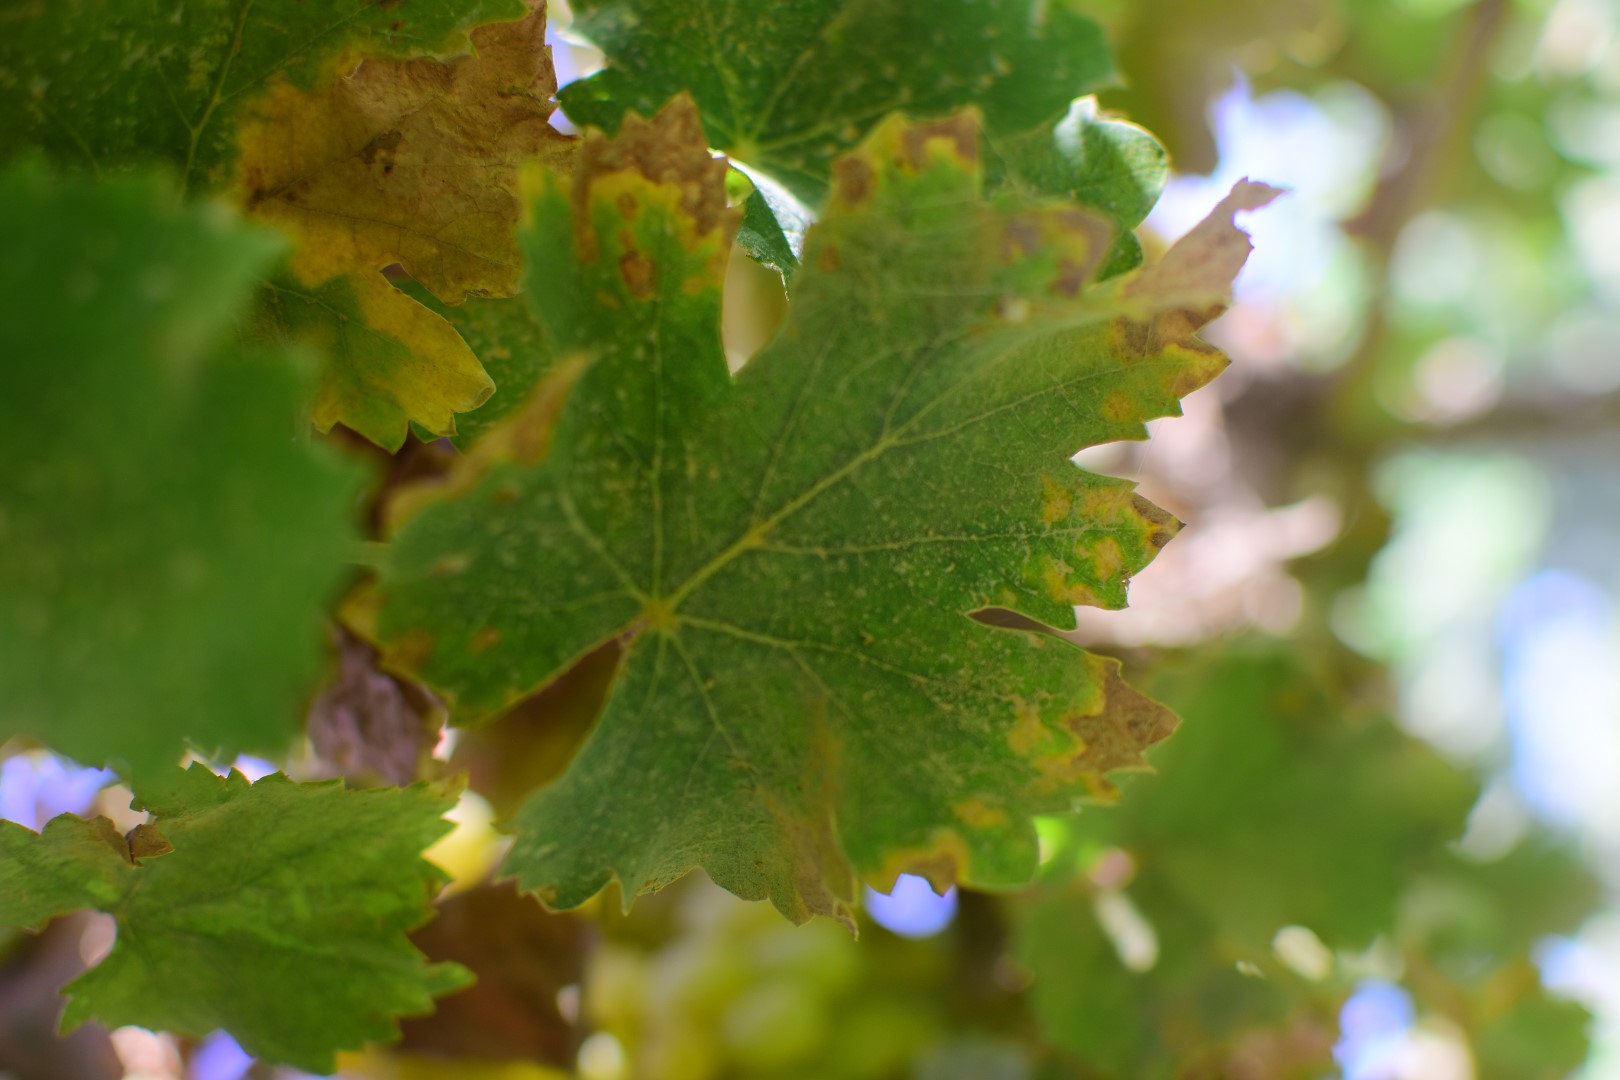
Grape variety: Deas Al-Annz